Submachine gun

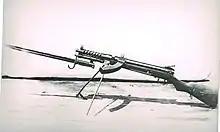
A Type 100 submachine gun with bayonet

While most other countries during World War II developed submachine guns, the Empire of Japan had only produced one, the Type 100 submachine gun, based heavily on the German MP28. Like most other small arms created in Imperial Japan, the Type 100 could be fitted with the Type 30 bayonet. It used the 8×22mm Nambu cartridge, which was about half as powerful as a standard Western 9mm Parabellum round. Production of the gun was even more inadequate: by the war's end, Japan had only manufactured about 7,500 of the Type 100, whereas Germany, America, and other countries in the war had produced well over a million of their own SMG designs.